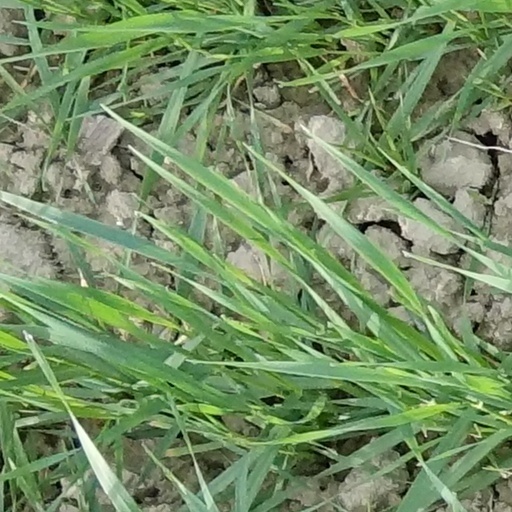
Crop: wheat